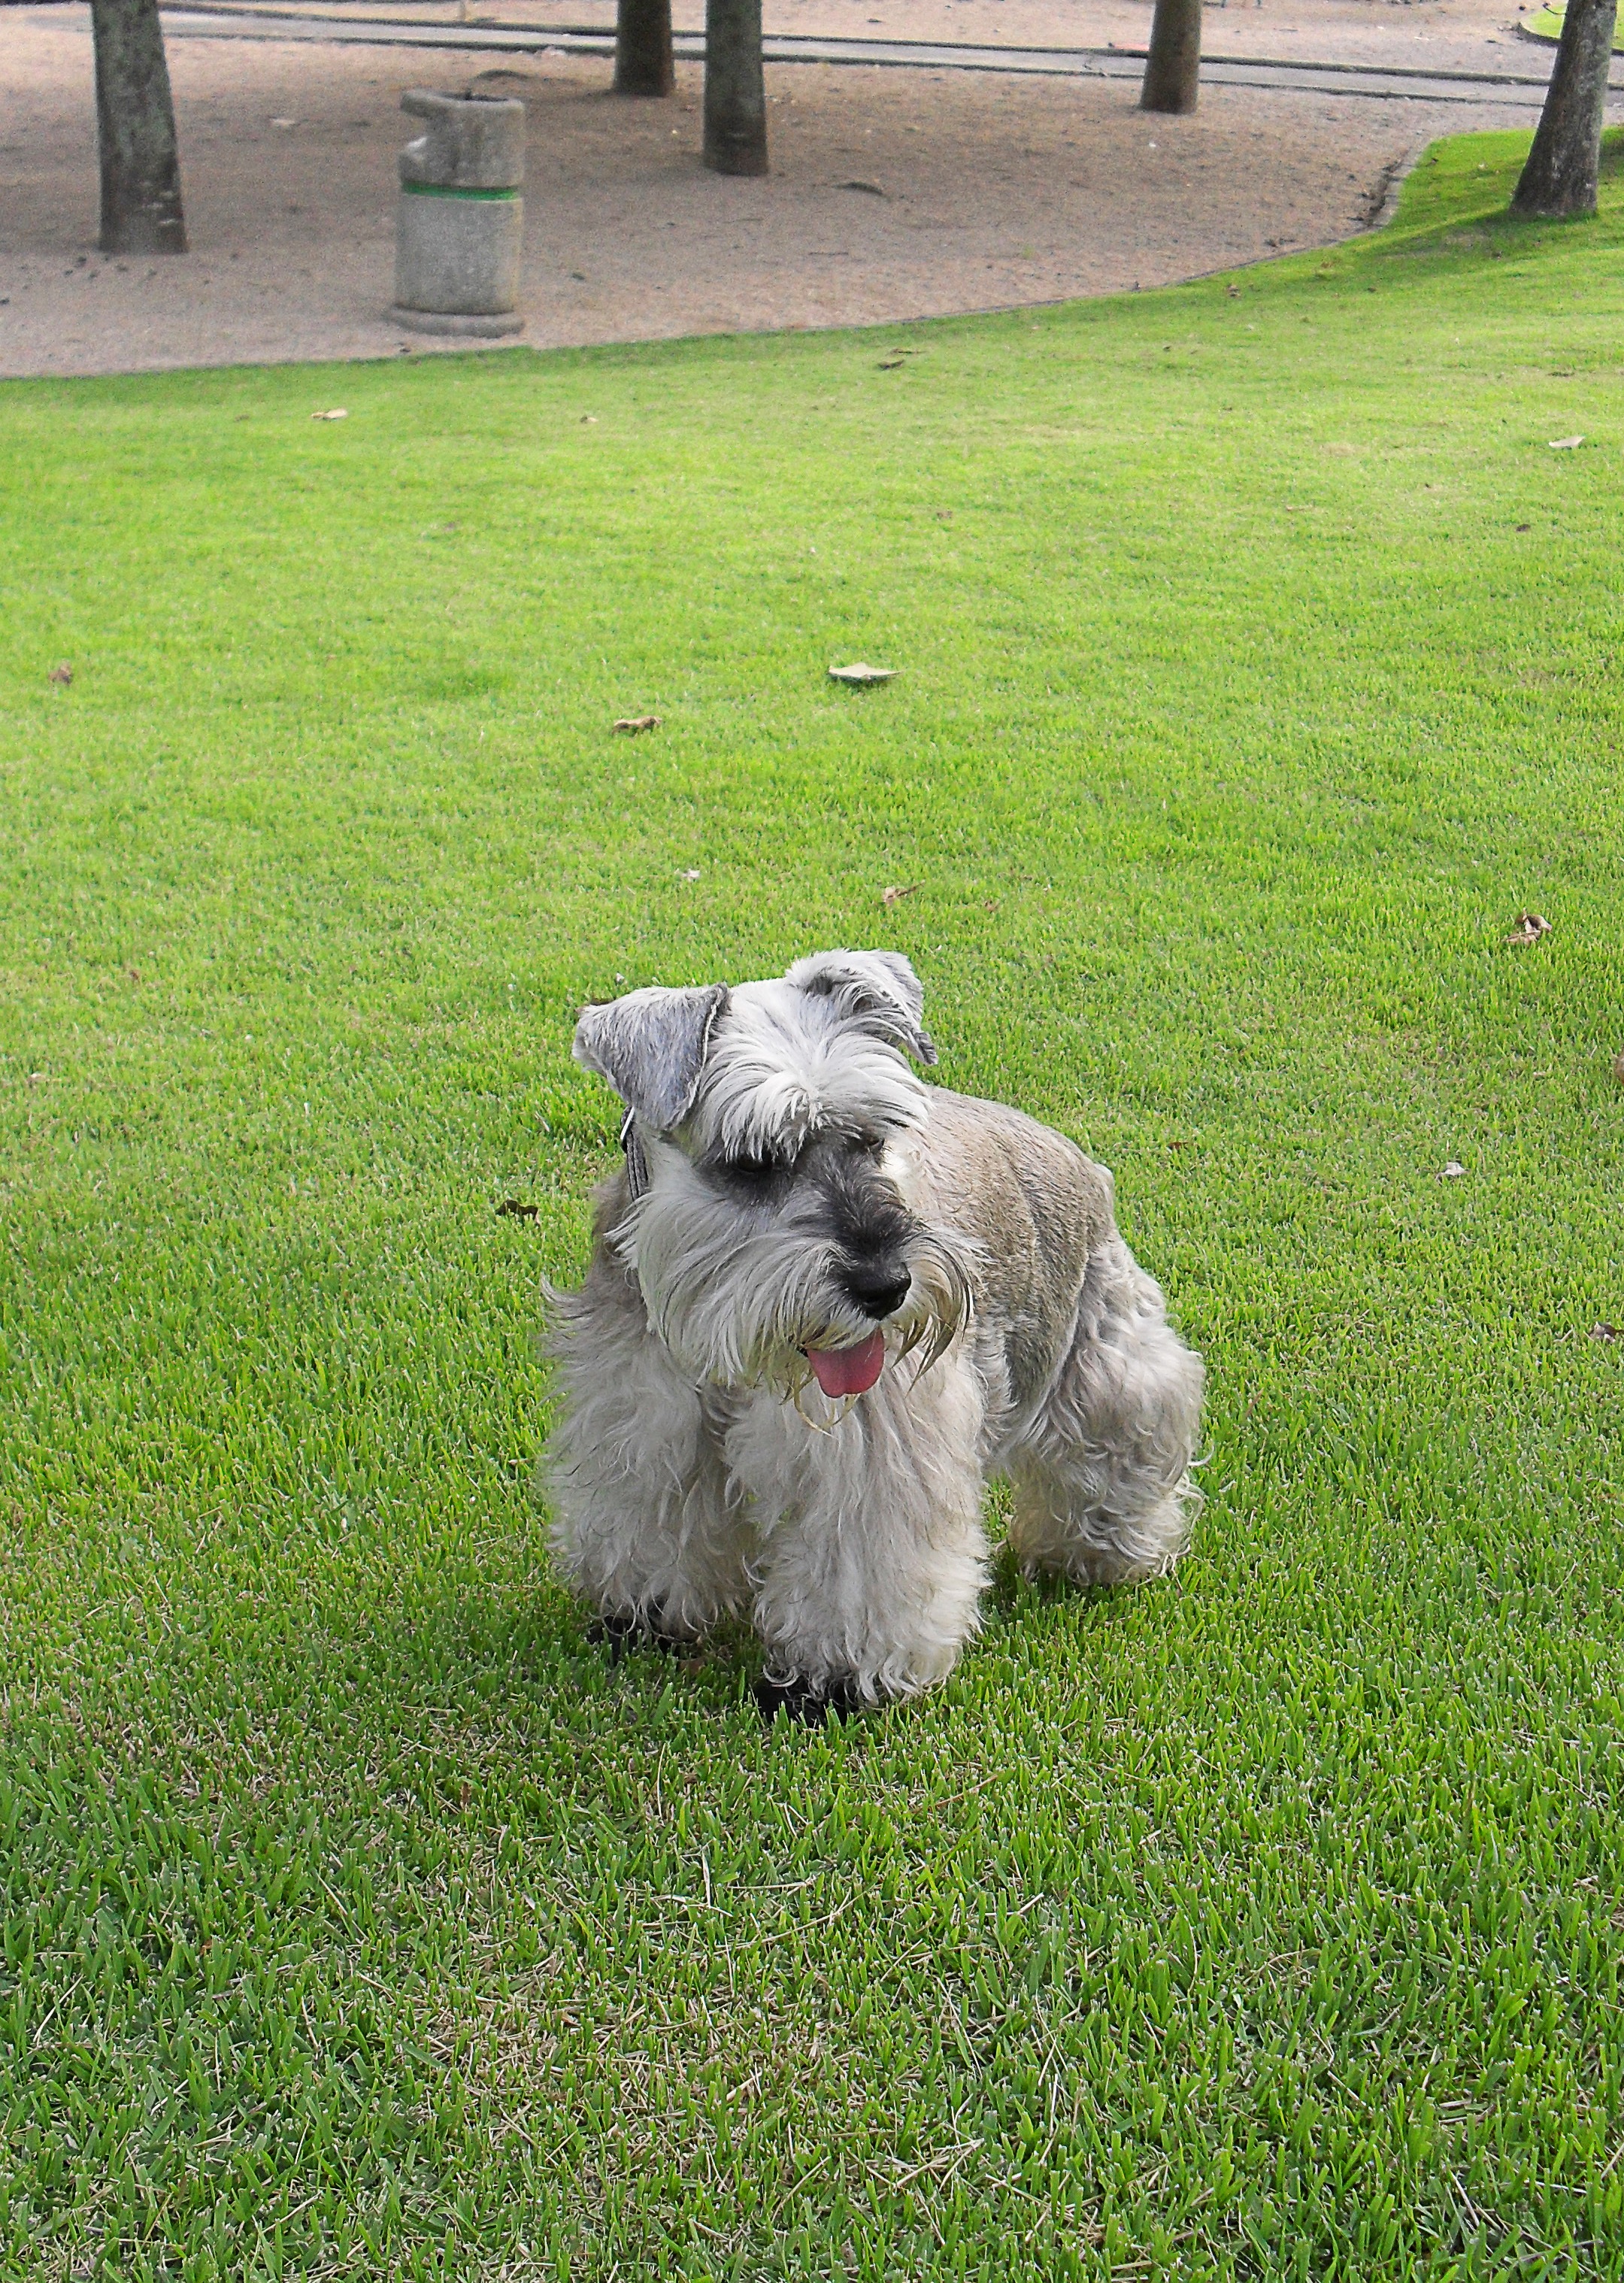
grass, dog, animal, pet, mammal, vertebrate, schnauzer, miniature schnauzer, terrier, cairn terrier, havanese, dog like mammal, west highland white terrier, schnoodle, glen of imaal terrier